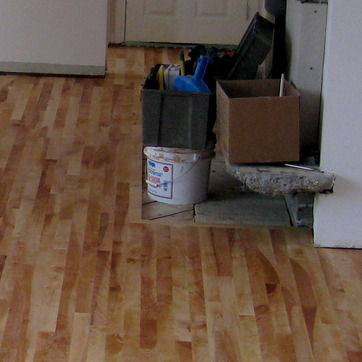
Material: plastic